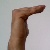
The image shows a hand gesture representing a space in Indian Sign Language.